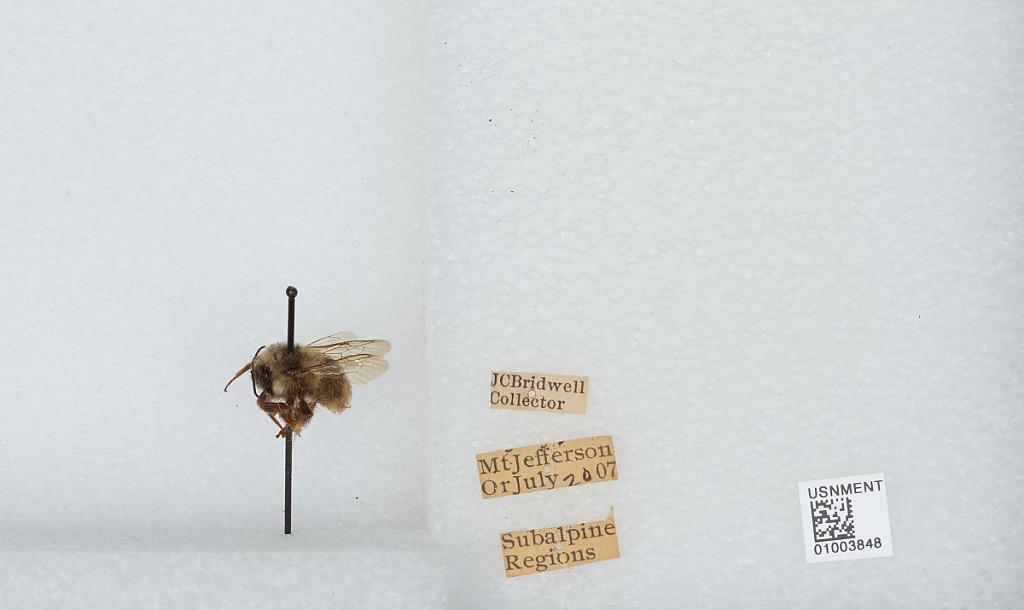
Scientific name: Bombus (Pyrobombus) huntii Greene
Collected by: J. Bridwell
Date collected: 1907-7-20
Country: United States
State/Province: Oregon
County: Linn
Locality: Mount Jefferson
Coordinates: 44.6742, -121.799